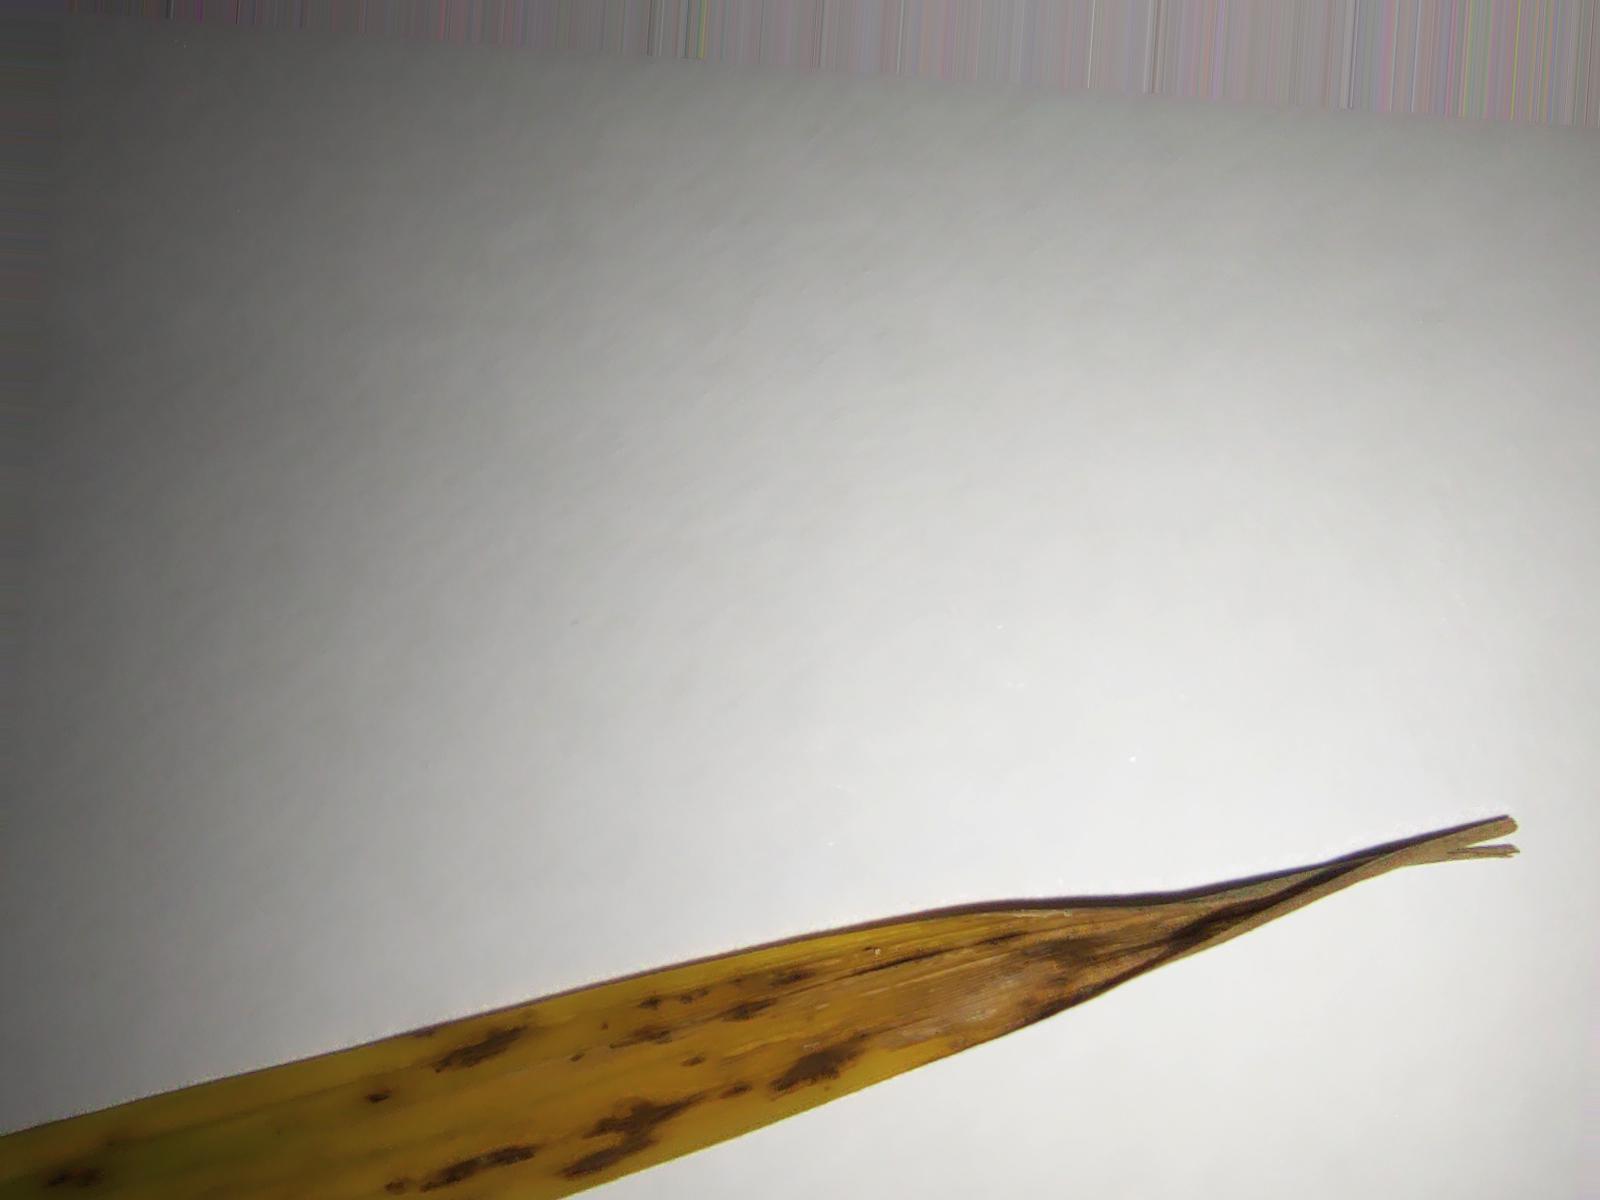
Nhãn: Bệnh Gạch Nâu ( Narrow Brown Spot )